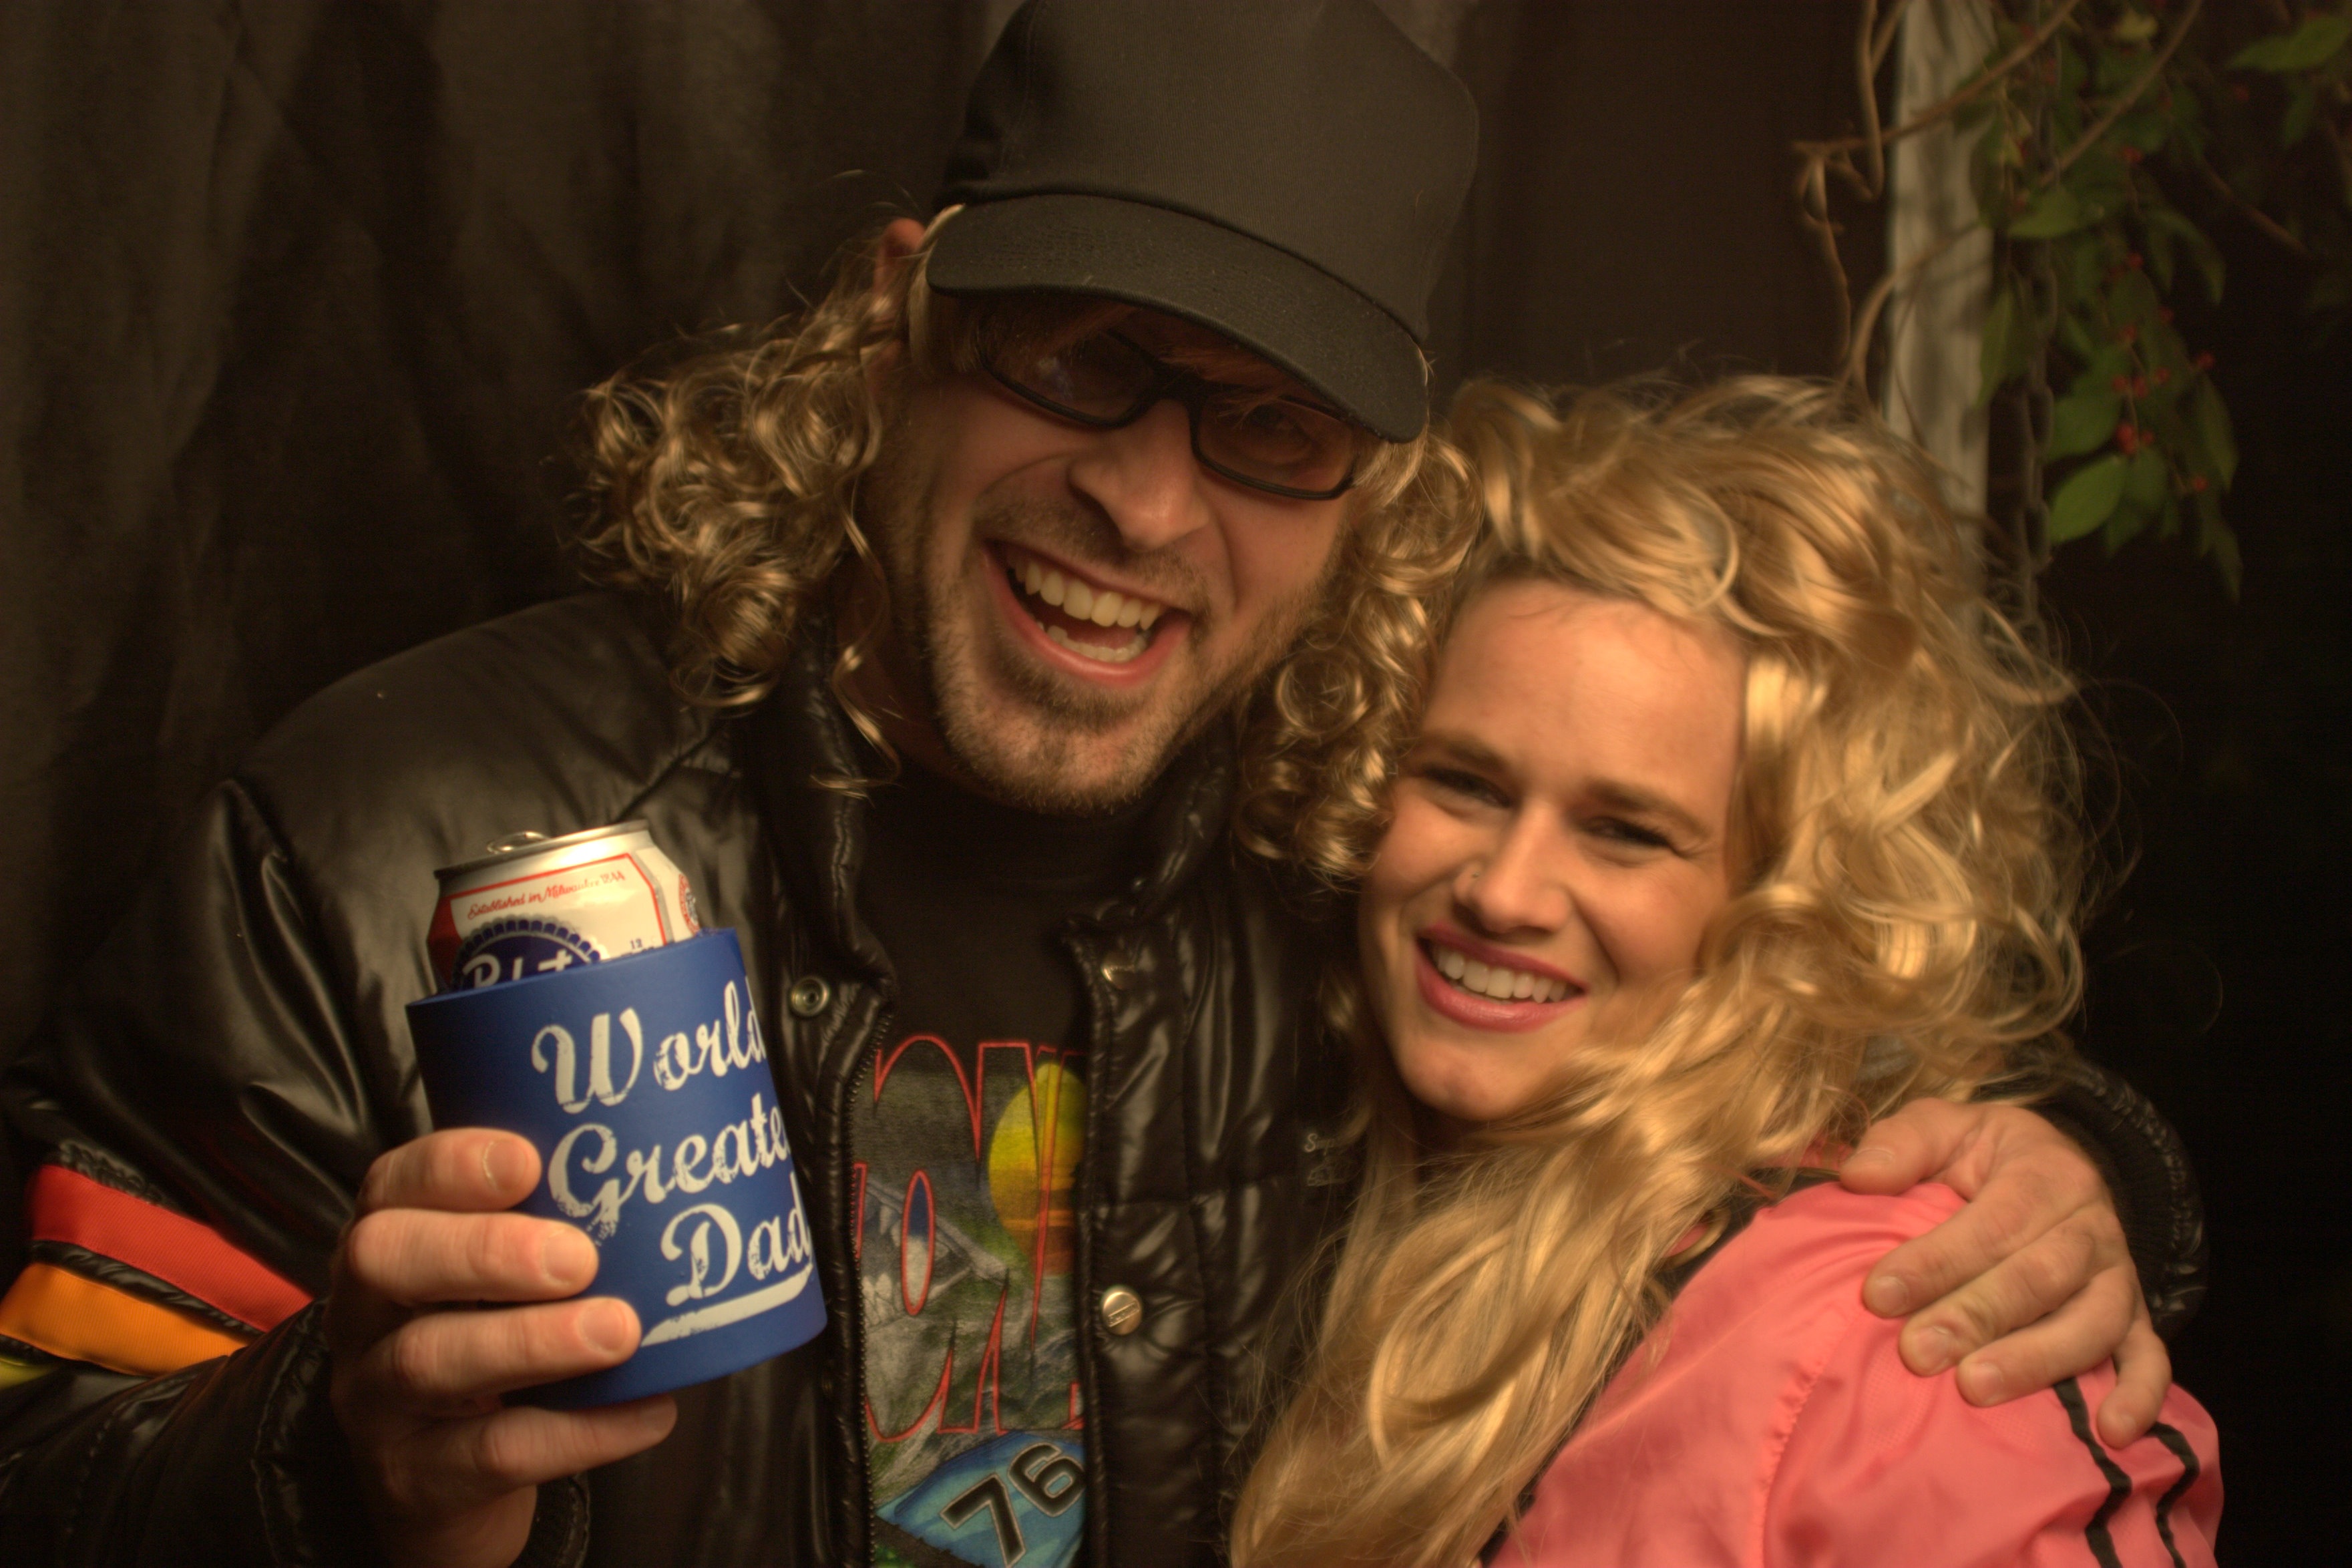
man, woman, couple, alcohol, fun, happy, party, singing, nascar, redneck, hillbilly